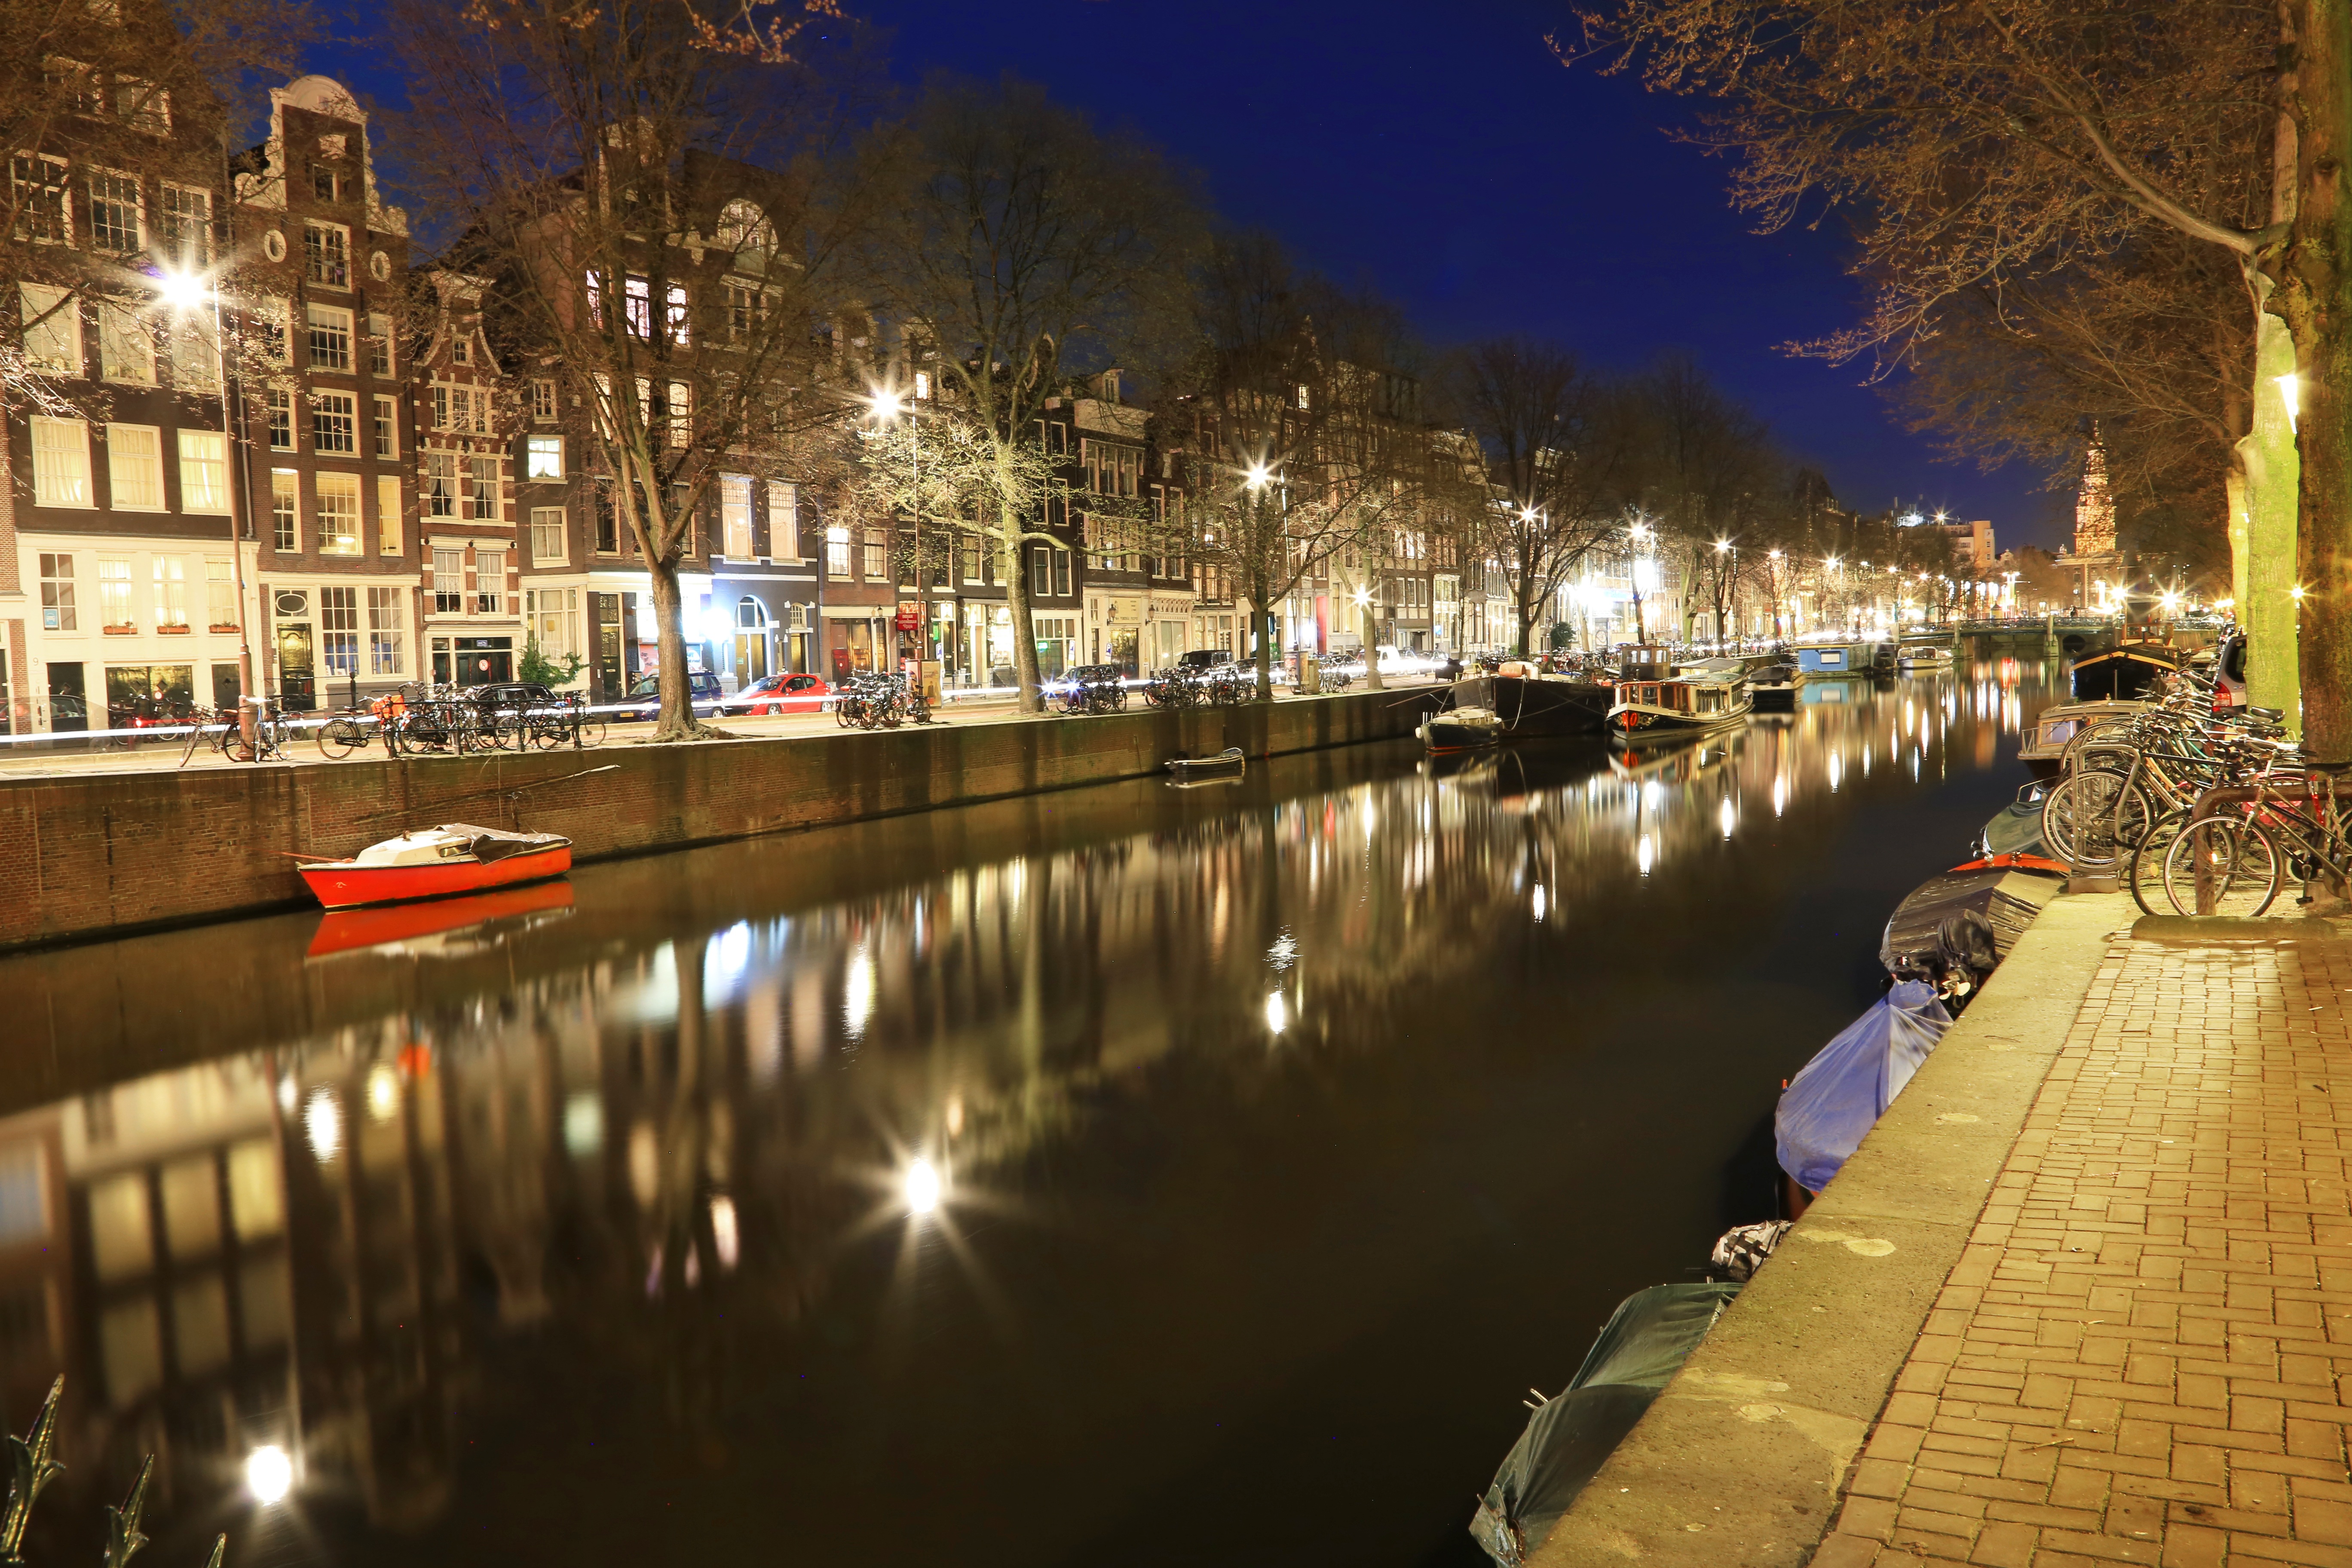
night, river, canal, cityscape, dusk, evening, reflection, waterway, amsterdam, lights, channel, night view of the